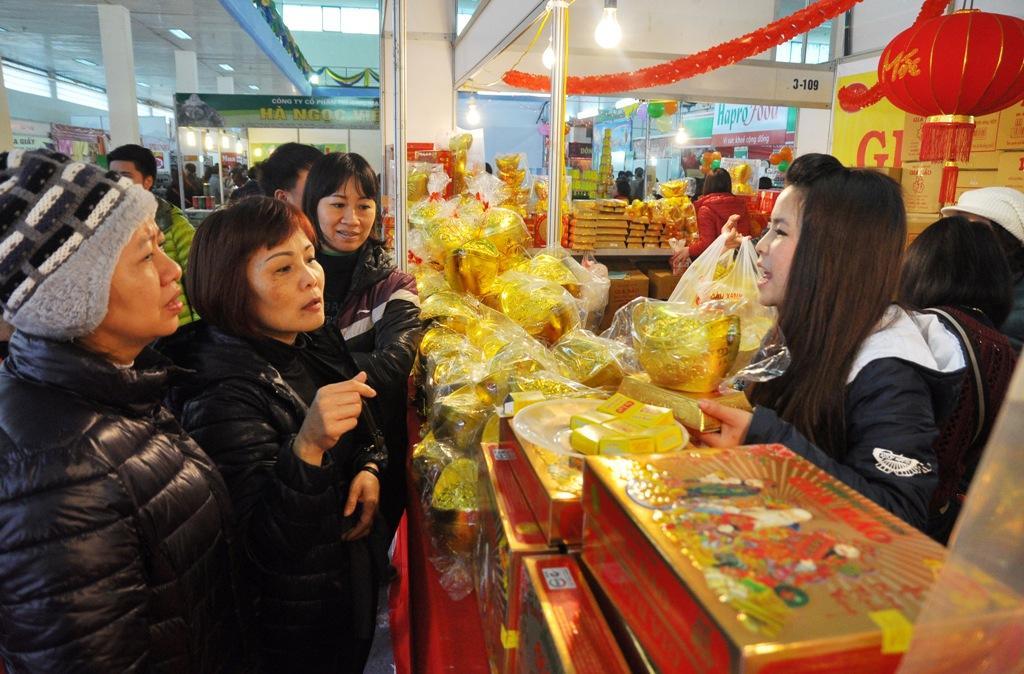
có một vài người đang đứng xung quanh một quầy hàng